Buchmann-Mehta School of Music

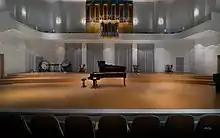
Clairmont Hall, at the Buchmann-Mehta School of Music

BMSM is based at the Ramat-Aviv campus of TAU. The school has three performance spaces and a recording studio. The 450-seat Clairmont Concert Hall, built in 1998, is the school's primary performance venue, followed by the 120-seat Targ Auditorium. Israeli composer, and former BMSM school director, Ami Maayani designed and supervised the building of Clairmont Concert Hall, both architecturally and acoustically.